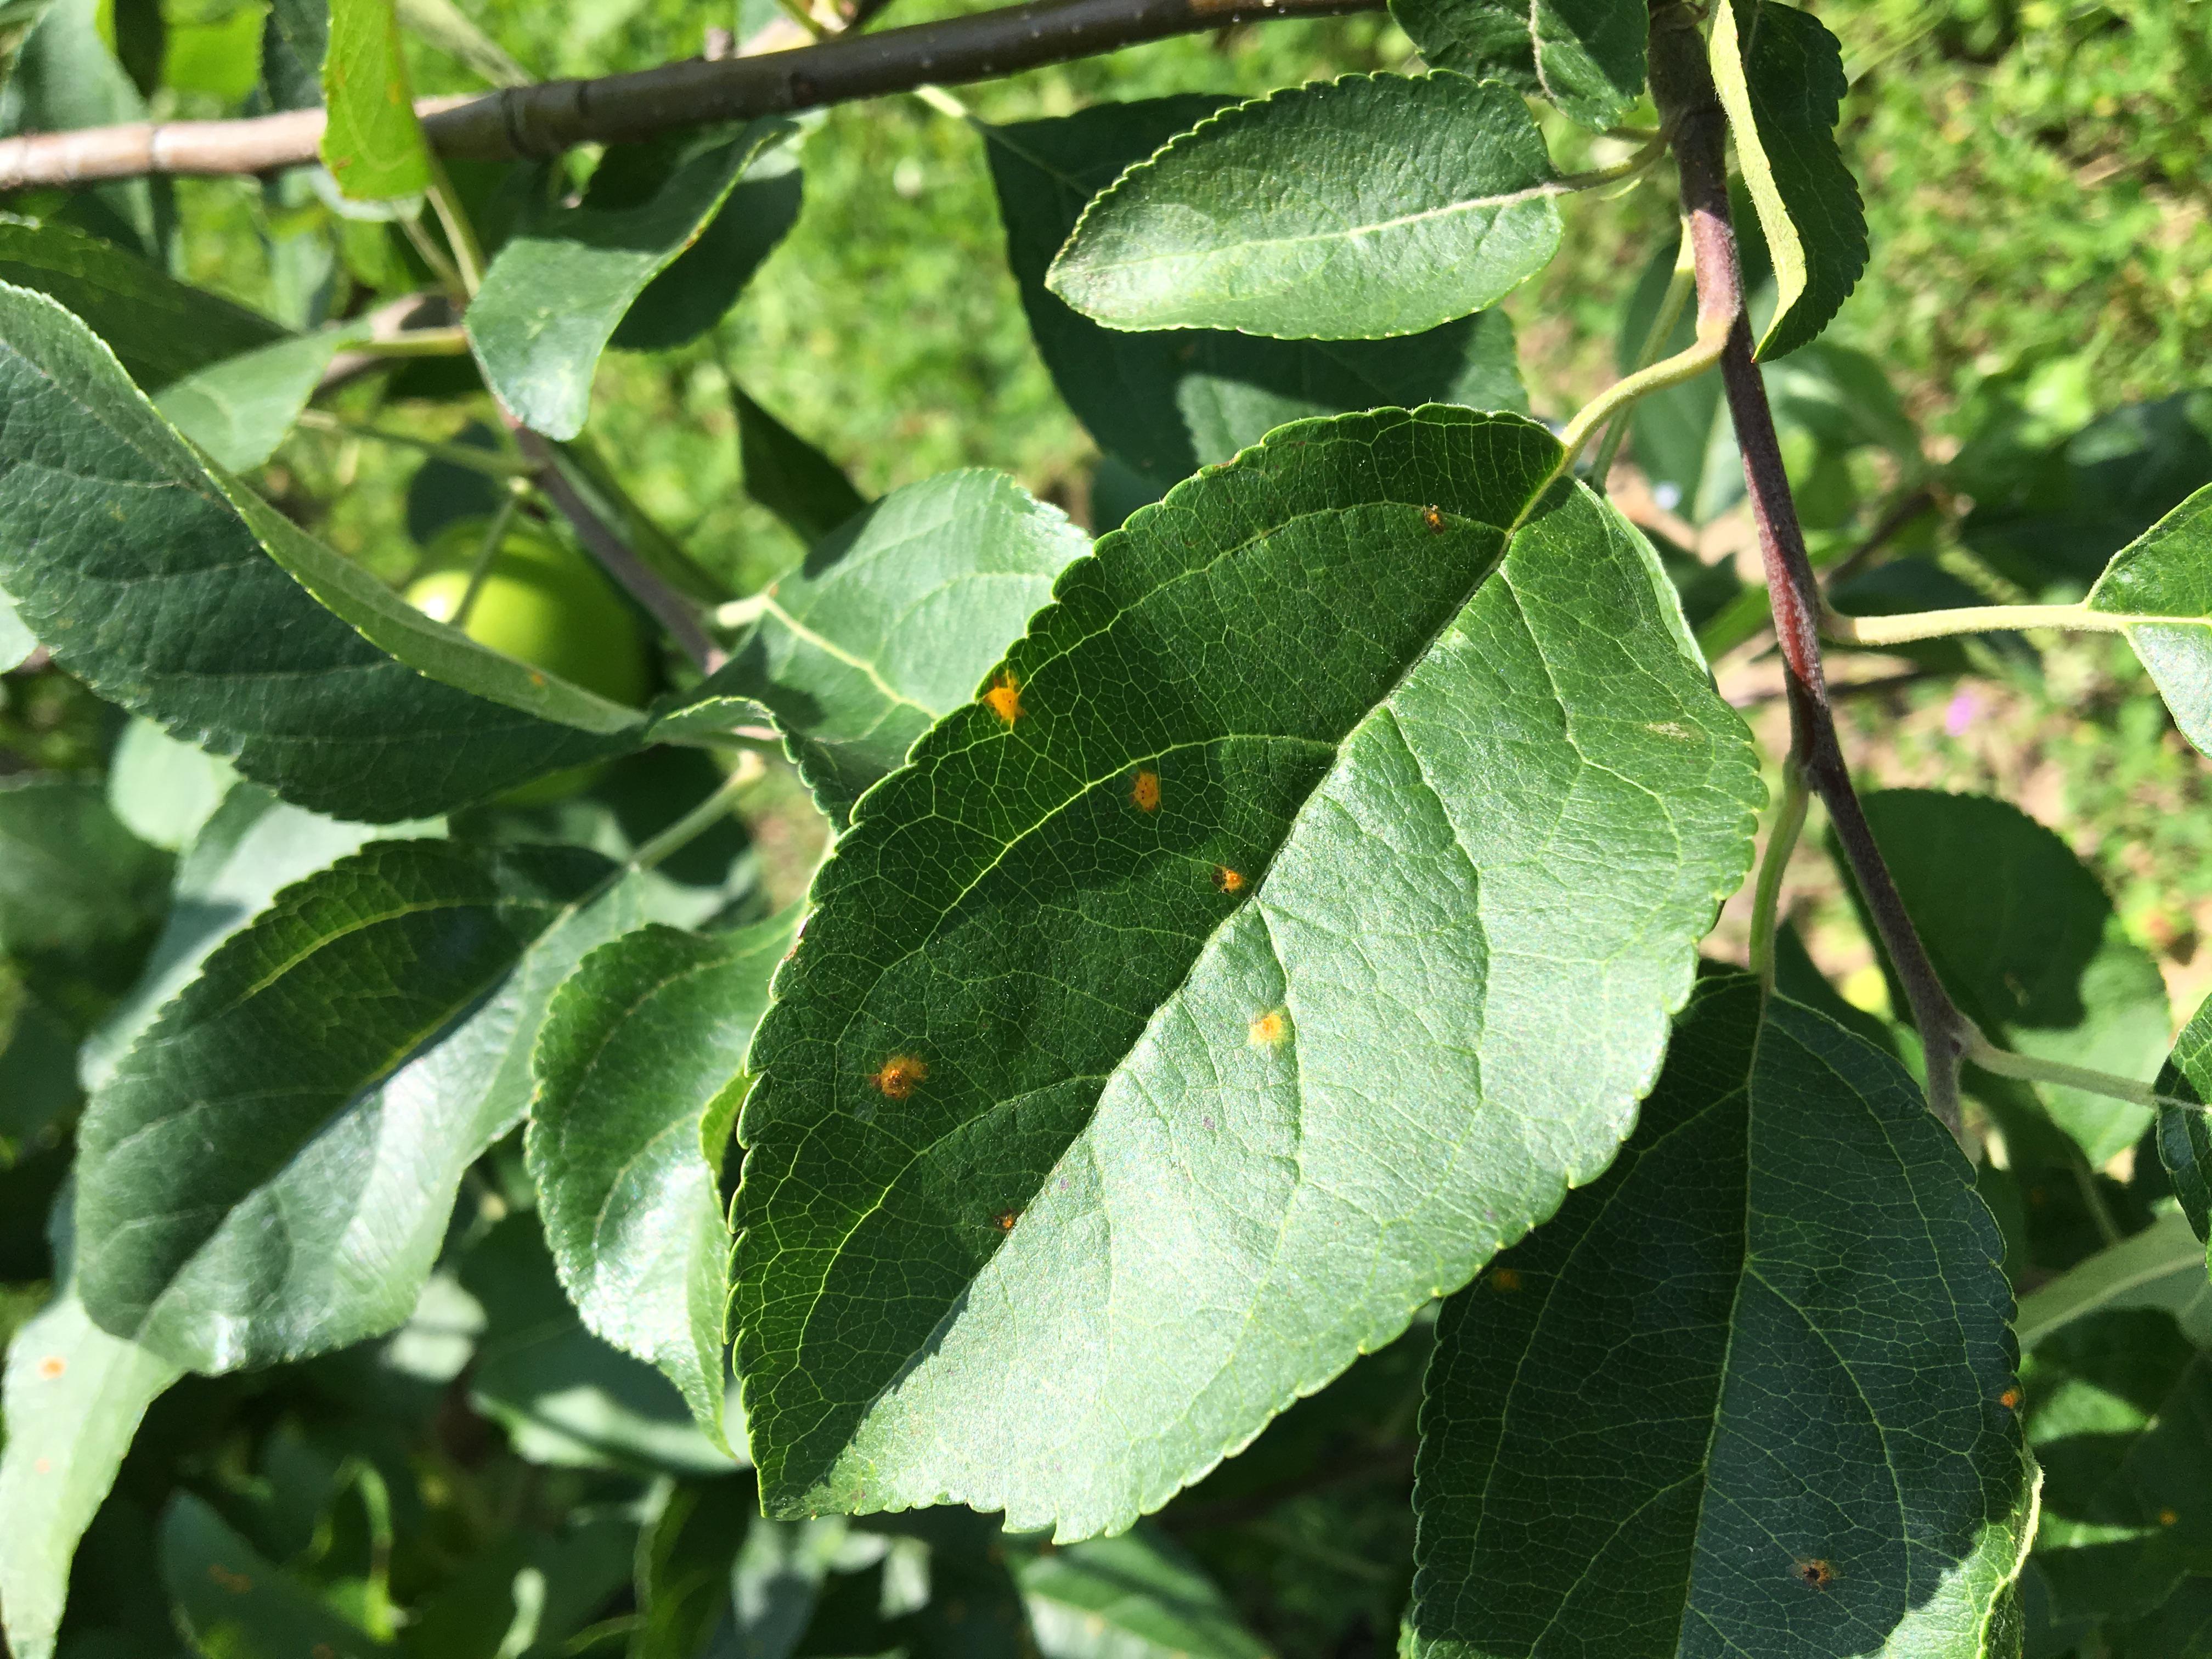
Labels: rust